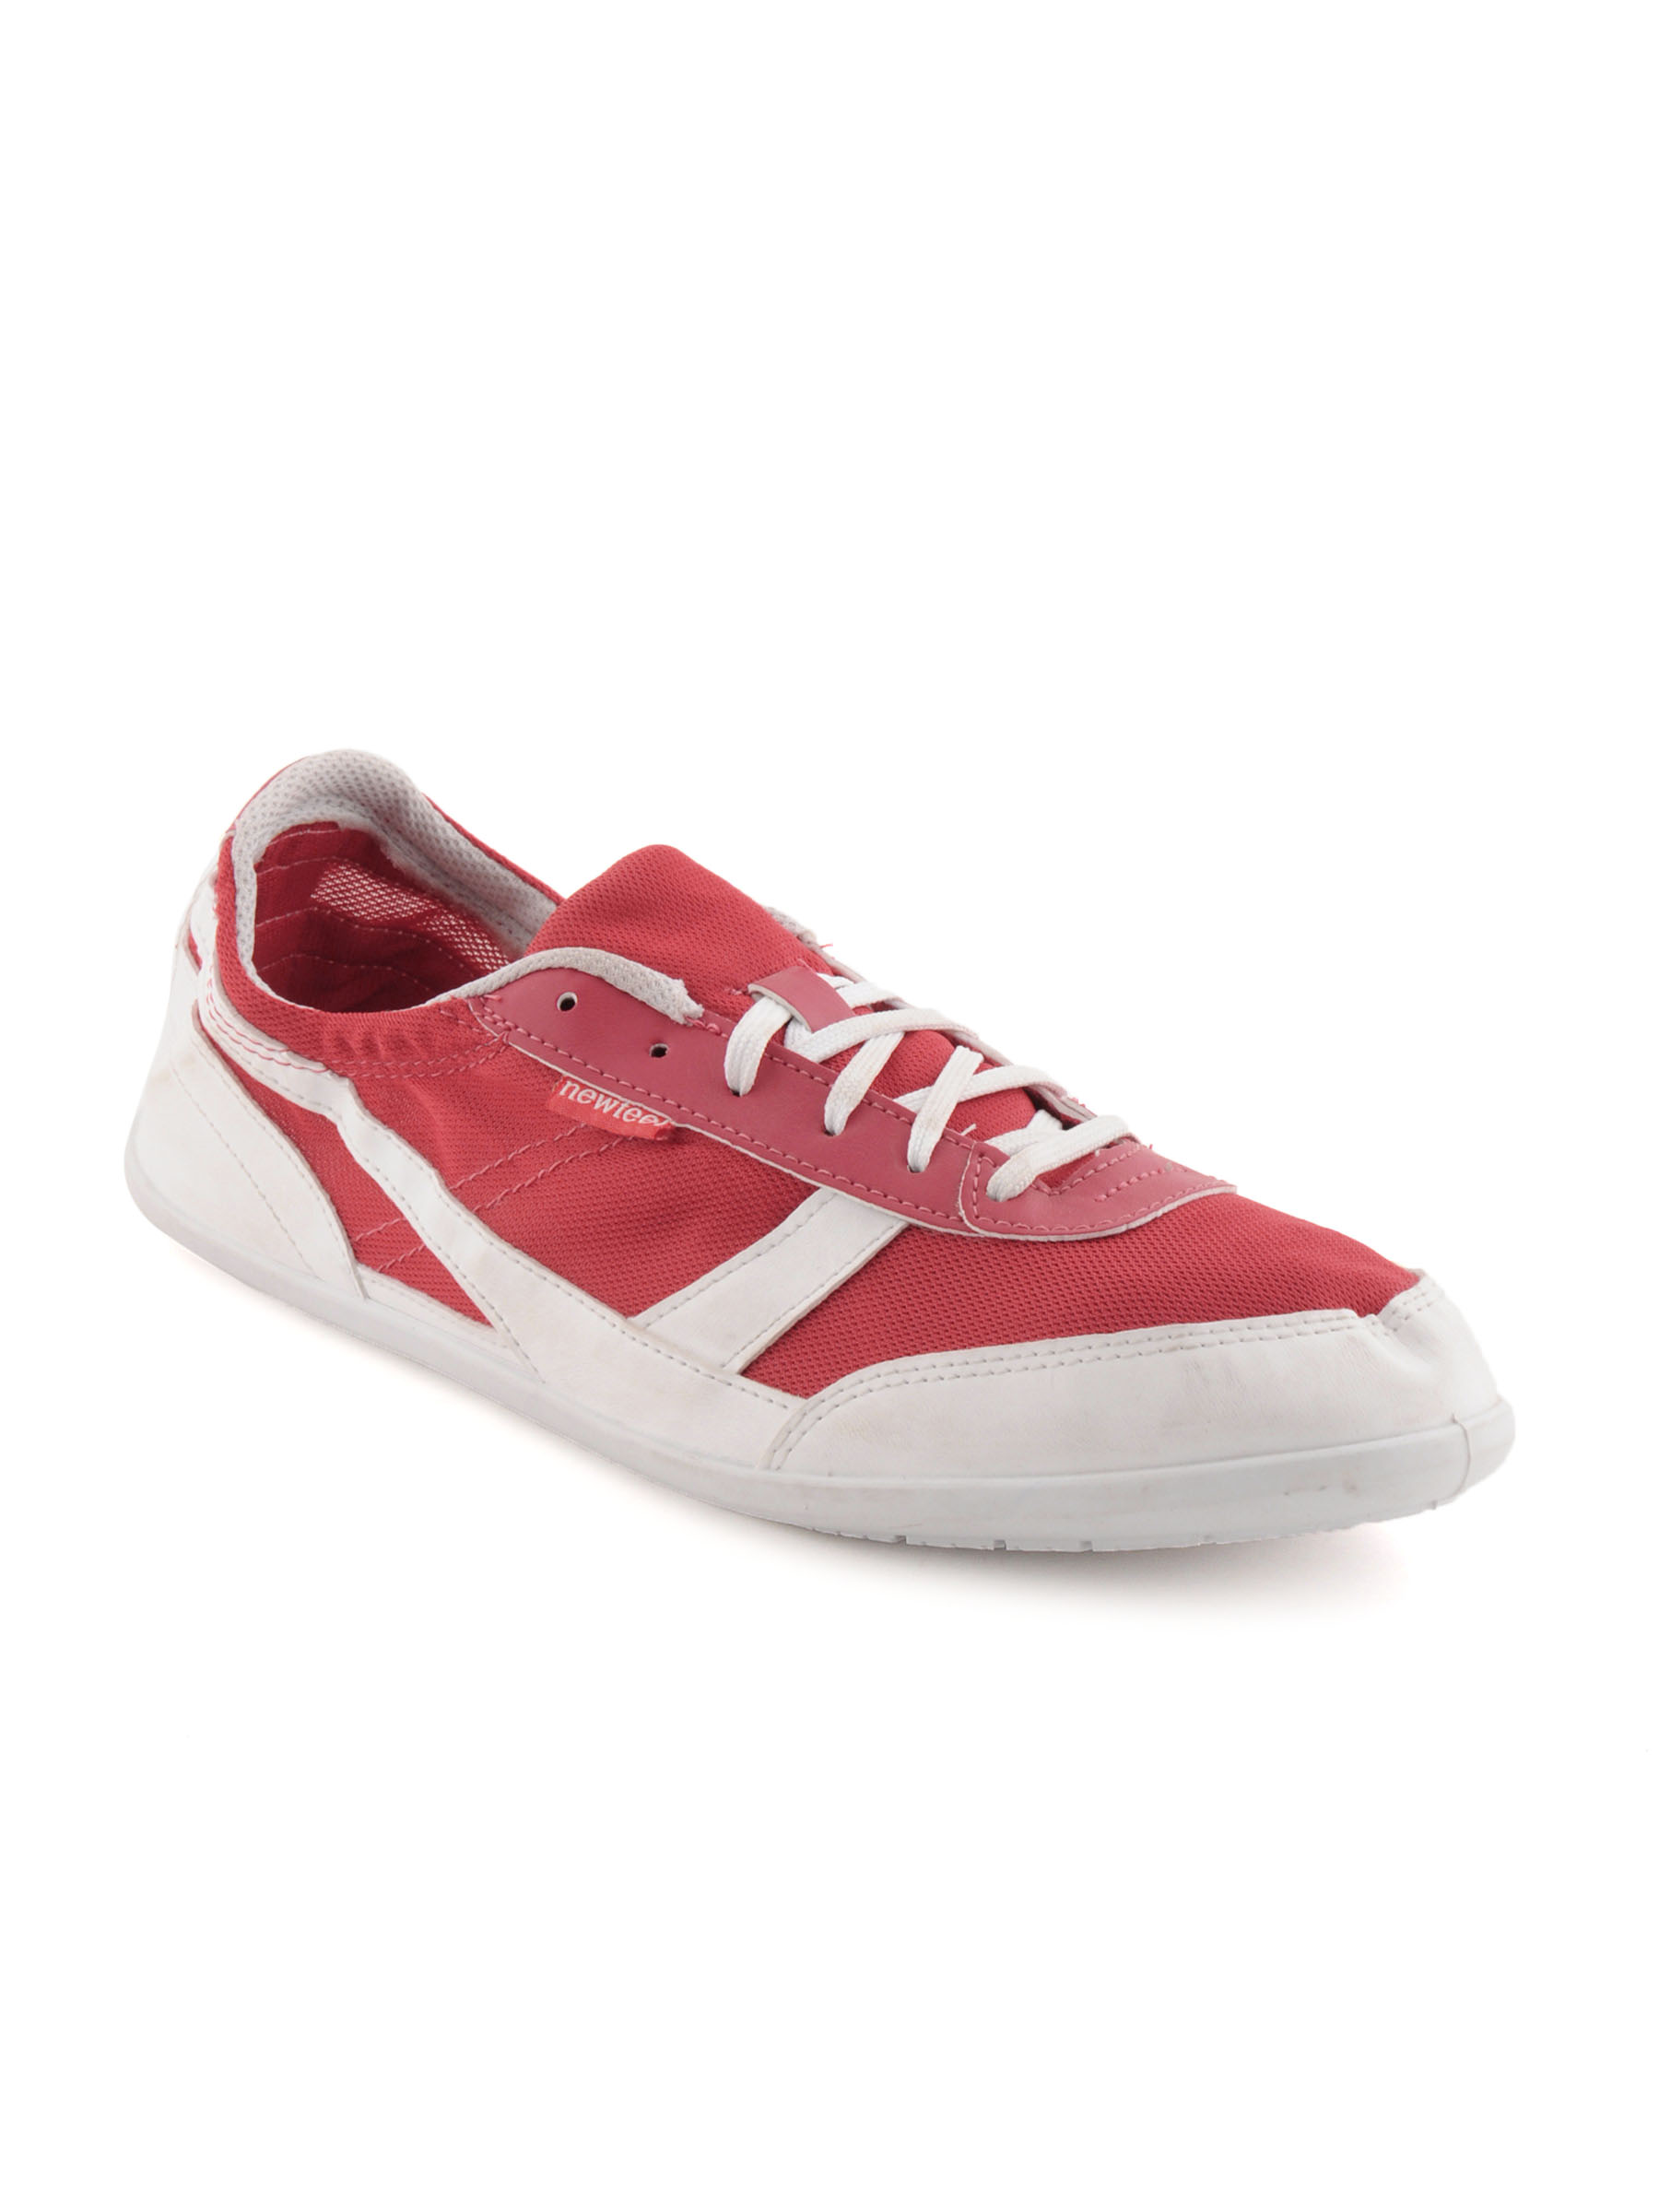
Newfeel Unisex Red Comfy Shoes
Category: Footwear / Shoes / Casual Shoes
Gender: Unisex
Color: Red
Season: Spring 2011
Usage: Casual